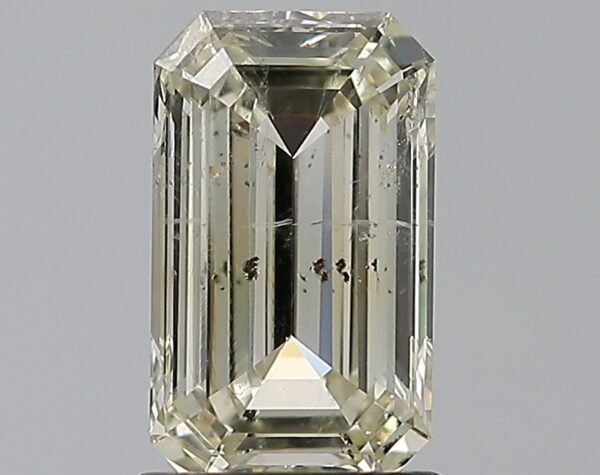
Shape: emerald
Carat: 1.22
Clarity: SI2
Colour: L
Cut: VG
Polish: VG
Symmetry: VG
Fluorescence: SL
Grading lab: IGI
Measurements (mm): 8.49 x 5.01 x 2.92